M-1 (Michigan highway)

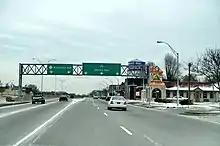
Photograph of

Crossing the border into the suburb of Ferndale in Oakland County, the highway runs through residential neighborhoods but is lined with adjacent businesses. The intersection with 9 Mile Road marks the suburb's downtown area. Further north in Pleasant Ridge, the north-northwesterly path of Woodward Avenue changes as the road turns to the northwest. After the curve, M-1 meets I-696 (Reuther Freeway); immediately north of this interchange in Huntington Woods is the Detroit Zoo. North of 11 Mile Road, Woodward Avenue forms the border between Berkley to the west and Royal Oak to the east. The highway passes the Roseland Park Cemetery north of 12 Mile Road before crossing fully into Royal Oak. Near 13 Mile Road, the trunkline passes through a commercial district anchored by a shopping center and Beaumont Hospital. North of 14 Mile Road in Birmingham, M-1 and Woodward Avenue leaves the original route, which is named Old Woodward Avenue, and runs to the east of it to bypass that suburb's downtown area. The highway crosses the River Rouge and returns to its original routing north of Maple (15 Mile) Road.